Byōdō-ji (Anan, Tokushima)

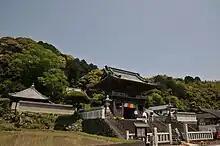

Byodo-ji (Byodo Temple literally: Equality Temple) (Japanese: ) is a Koyasan Shingon temple in Anan, Tokushima Prefecture, Japan. Temple # 22 on the Shikoku 88 temple pilgrimage. The main image is of Yakushi Nyorai (Bhaiṣajyaguru: "King of Medicine Master and Lapis Lazuli Light"). It is designated as Anan Muroto Historical Cultural Road.